Brook trout

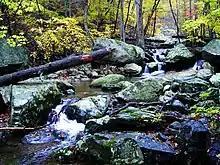
Typical southern Appalachian brook trout habitat

The brook trout inhabits large and small lakes, rivers, streams, creeks, and spring ponds in cold temperate climates with mild precipitation. Clear spring water with adequate cover and moderate flow rates is indicative of strong habitability for brook trout. They exhibit high levels of adaptability when exposed to habitat changes from environmental effects, and have been observed to exhibit more resilience to habitat change than other "Salvelinus" species. The typical pH range of brook trout waters is 5.0 to 7.5, with pH extremes of 3.5 to 9.8 possible. Water temperatures typically range from . Warm summer temperatures and low flow rates are stressful on brook trout populations—especially larger fish.